List of Indigenous territories (Brazil)

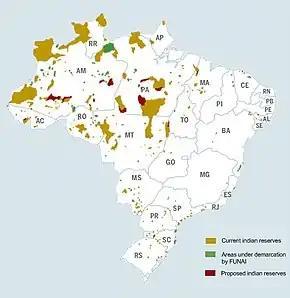
Proposed and approved Indigenous territories in Brazil

There are 724 Indigenous territories (TI) in Brazil, comprising about 13% of the country's land area. According to Article 231 of the Brazilian Constitution, the Indigenous peoples of Brazil possess an inalienable right to lands they "traditionally occupy" and are automatically conferred permanent possession of these lands. In practice, Indigenous territories must be formally demarcated to gain full legal protection, which is a multi-stage process overseen by the "Fundação Nacional dos Povos Indígenas" (FUNAI) and the Ministry of Justice and often involves protracted legal battles.